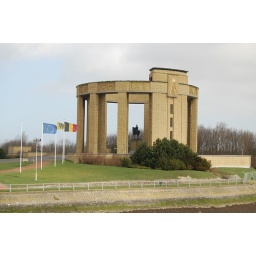
Het monument voor koning Albert I in Nieuwpoort. Een soort van gashouderconstructie met een paard erin.